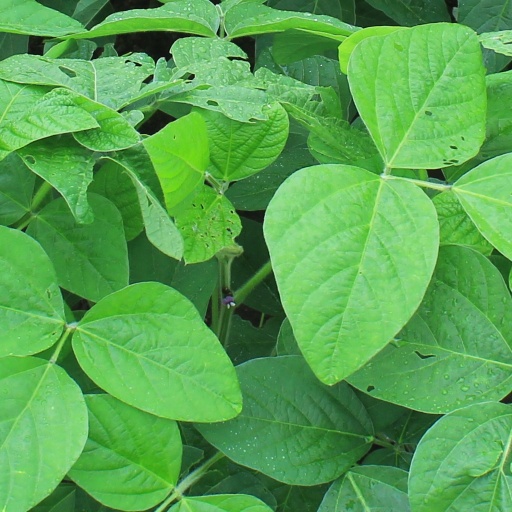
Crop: soybean